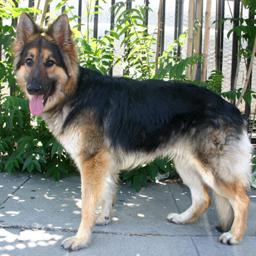
Animal: dogs